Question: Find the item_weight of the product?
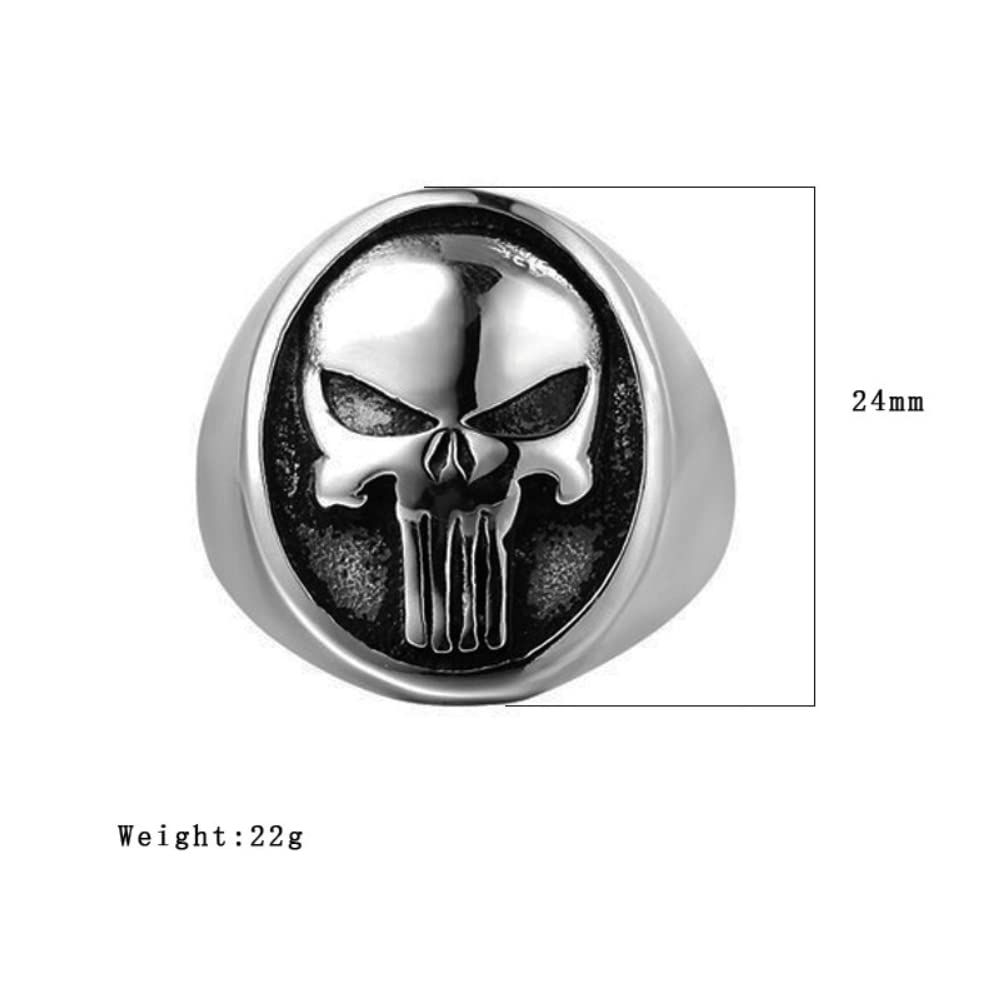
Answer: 22.0 gram